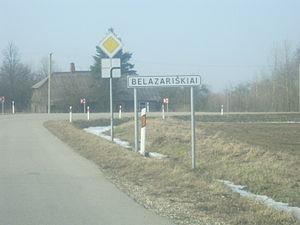
Belazariškiai est un village de la municipalité du district d'Ukmergė en Lituanie, situé sur la rivière Neris. Selon le recensement de 2011, il abritait 50 habitants.